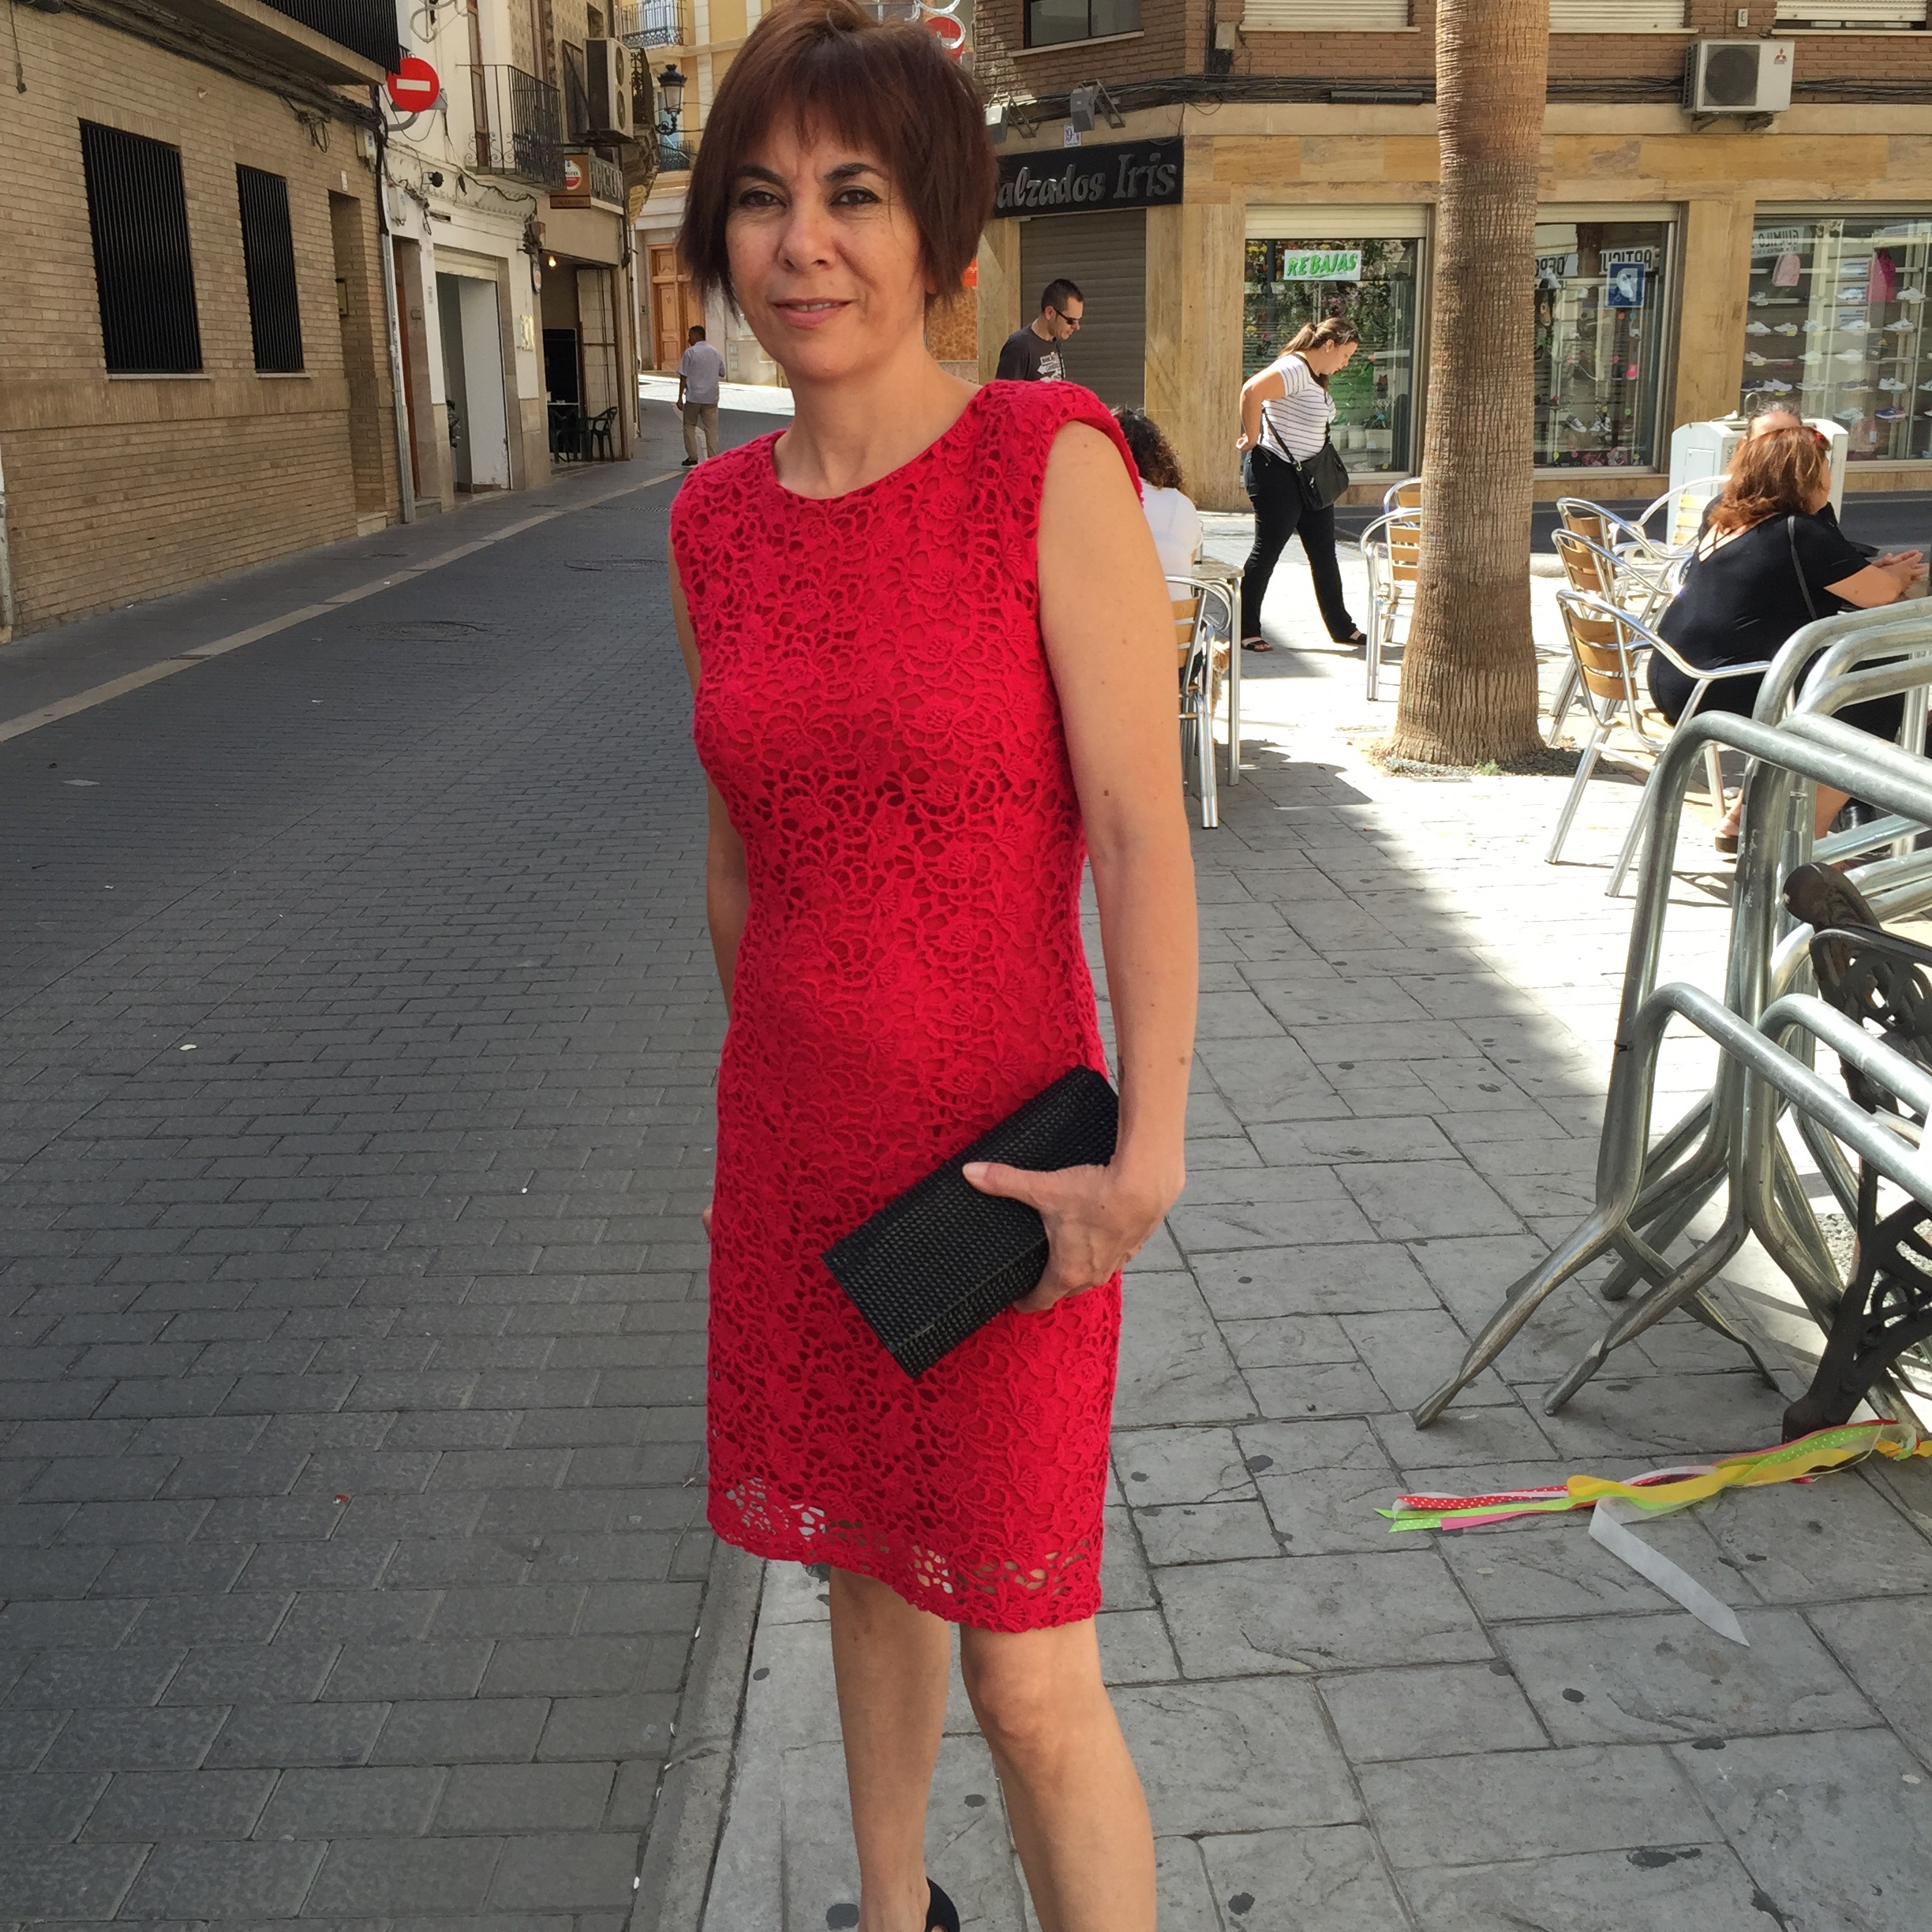
pattern, spring, red, fashion, clothing, lady, dress, design, photo shoot